Sacred Heart Cathedral, Wellington

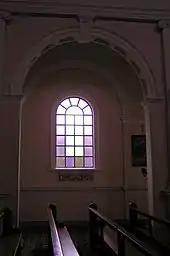
South aisle and window; to the right, a station of the cross with a "Mater Dolorosa" sculpture below it

On a pier beside the South Aisle are three memorial tablets (one in English and two in Latin) relating to Bishop Viard, the first Bishop of Wellington, who died in 1872 and is buried in the cathedral. He was originally buried in the old St Mary's Cathedral in a brick vault at the foot of Our Lady's Altar. His tomb in the present cathedral is approximately on the Hill St side of the baptismal font at the cross-aisle (see photograph above right). Four years later, the first parish priest of Thorndon, Father Jean Baptist Petitjean, who had arrived in Wellington with Bishop Viard in 1850, died in front of the same altar at the tomb of his bishop. Father Petitjean is also commemorated in Sacred Heart.